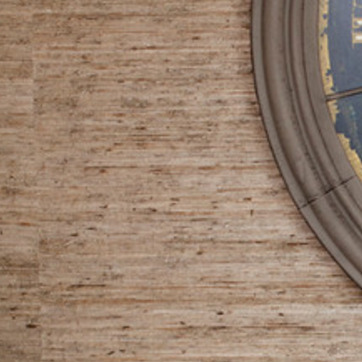
Material: wallpaper